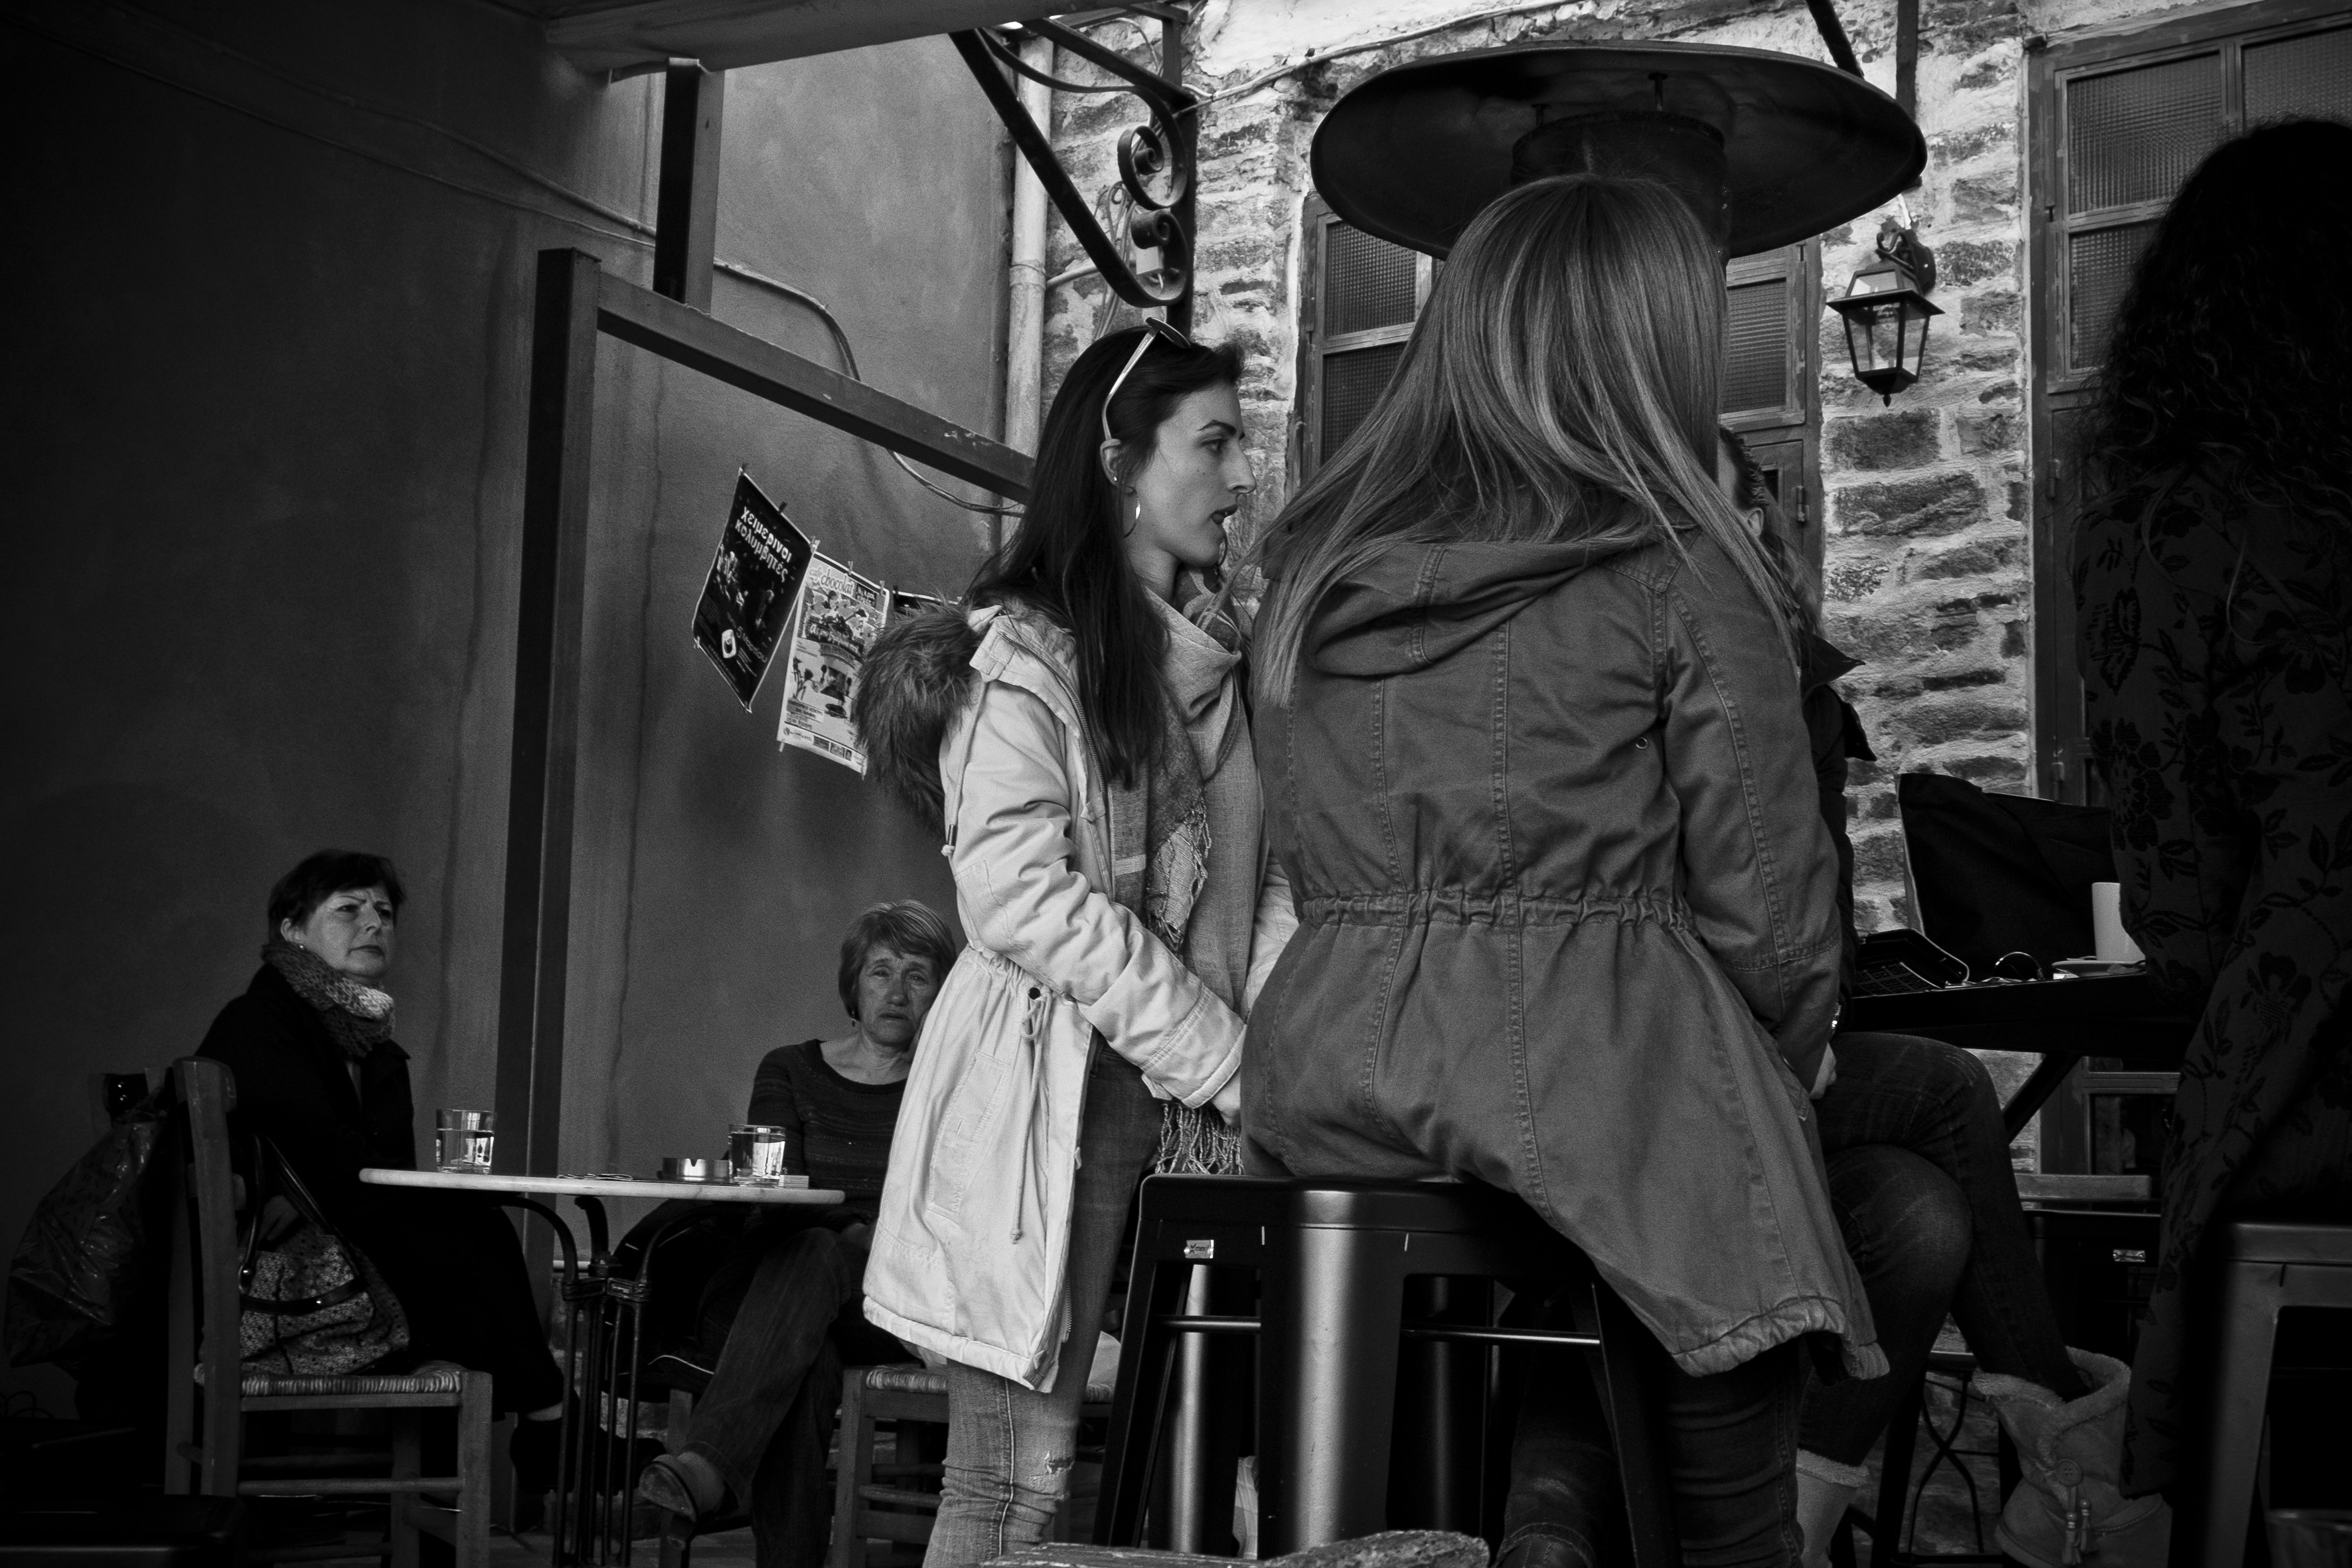
music, black and white, street, urban, travel, fujifilm, musician, black, monochrome, performance art, bw, blackandwhite, blackwhite, noiretblanc, greece, fuji, entertainment, fujixt1, fujix, macedonia, makedonia, kavala, monochrome photography, film noir